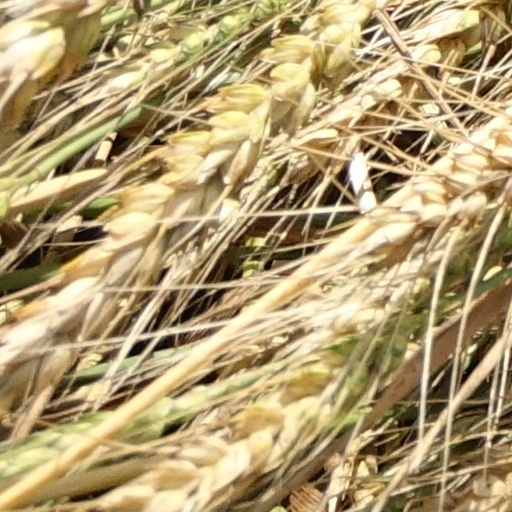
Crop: wheat